Bongbong Marcos

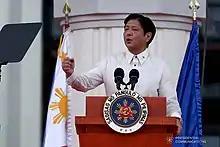
Marcos delivering his inaugural address.

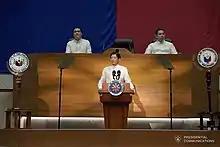
Marcos delivering his first State of the Nation Address on July 25, 2022.

On June 30, 2022, at 12:00 noon PST, Marcos Jr. took the oath of office as the 17th President of the Philippines at the National Museum of the Philippines and was administered the oath by Chief Justice Alexander Gesmundo. At concurrent capacity, Marcos appointed himself as Secretary of Agriculture, in order to address inflation and personally monitor the food and agricultural sectors, while enacting efforts to boost farm outputs through various loan programs, affordable pricing measures, and machinery assistance. Marcos's first executive order as president were abolishing two offices: the Presidential Anti Corruption Commission and the Office of the Cabinet Secretary.